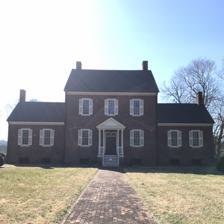
Building: Ayr Mount
Country: United States of America
Year built: 1815
Historic house in North Carolina, United States This article is about the plantation house. For other uses, see Mount Ayr (disambiguation) . United States historic place Ayr Mount U.S. National Register of Historic Places Ayr Mount in 2021 Show map of North Carolina Show map of the United States Location St. Mary's Rd., Hillsborough, North Carolina Coordinates 36°4′37″N 79°5′30″W / 36.07694°N 79.09167°W / 36.07694; -79.09167 Area 8 acres (3.2 ha) Built c. 1815 ( 1815 ) Architectural style Greek Revival NRHP reference No. 71000606 Added to NRHP August 26, 1971 Ayr Mount is a Federal style plantation house located east of Hillsborough , in Orange County, North Carolina , the United States of America . In 1799, William Kirkland (born in Ayr, Scotland ) bought 500 acres (2.0 km 2 ) east of Hillsborough. Circa 1815, he had a home built for himself, his wife, Margaret, and their children, a brick dwelling with a two-story, three-bay main block flanked by one-story, two-bay wings. A full-width front porch, added about 1894, was removed sometime after 1971 and replaced with a facsimile of the original porch. Mrs. Samuel (Emily) Kirkland, the last of four generations of Kirklands to occupy the house, lived there until 1985. The property had gone through several owners prior to Kirkland's purchase of the property, the most well-known being William Few , Jr., whose father, William Few, Sr., had a house built on the property c. 1764. Today, Ayr Mount is a publicly accessible historic site located on 265 acres (1.07 km 2 ). It is owned and operated by Classical American Homes Preservation Trust. The home has been furnished with Federal period antiques and decorative art, including some original Kirkland furnishings.  Ayr Mount features guided house tours and the one-mile (1.6 km) hiking trail the "Poet's Walk." Ayr Mount in History and Today Ayr Mount in 1965 Ayr Mount in 2022 (Front) Ayr Mount in 2022 (Back) References